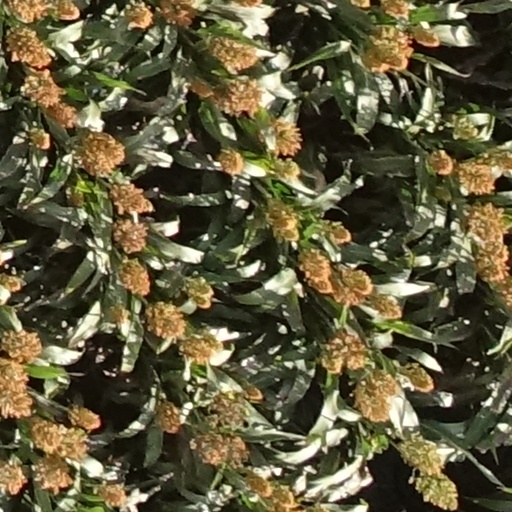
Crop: sorghum